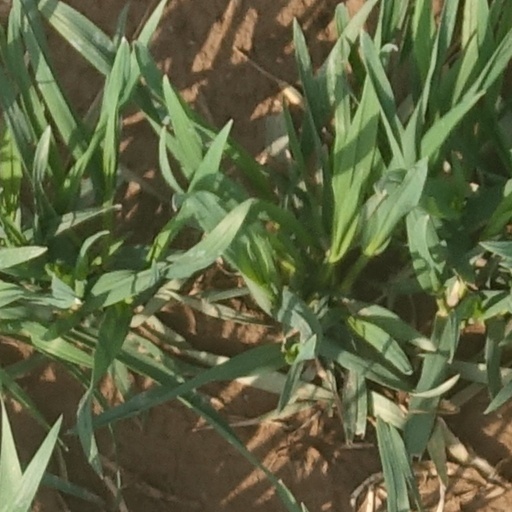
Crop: wheat